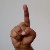
The image shows a hand gesture representing the letter 'D' in Indian Sign Language.